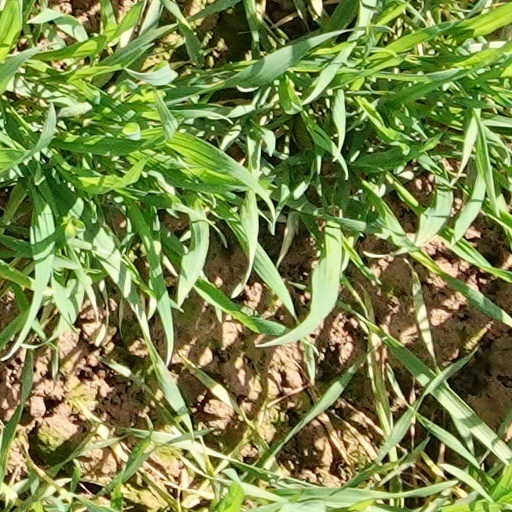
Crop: wheat